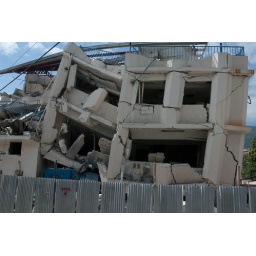
The remains of a building severely damaged by the Earthquake lean over the street almost 3 months after the quake